Gian Singh Naqqash

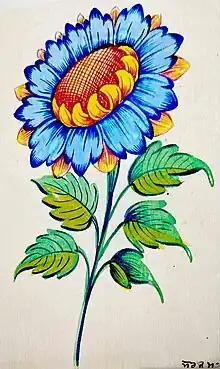
Sunflower in tempera by Gian Singh Naqqash. 6x4 inches, kept in the collection of Art-Heritage, Amritsar.

His commencement of novel motifs on the inner walls, ceiling, and arches of the windows of the first floor serve as valid, extant references of his work. He painted local, seasonal flowers in motif designs as part of the "dehin" (a variety of pattern category which is a medium of expression of the imaginative study of idealized forms) within a "mohrakashi" (fresco). He would paint florals, foliage (leaves), creepers, or bushes being surrounded by grapevines or arabesque floral patterns in corners, squares and rectangles, as part of an arrangement. Fine detail was paid attention to even a single petal of a depicted floral design, as these flowers were artistic representations of both season and "raga" (traditional Indic musical measure, mode, or metre), and thus a systematic pattern is noted. The blooming flowers were depicted within a "dehin" and arranged by season or raga. The floral work of Gian Singh is a representation of "nām rasa".